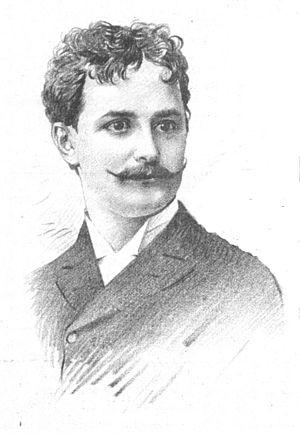
Le Raimundtheater est un théâtre situé dans le 6ᵉ arrondissement de Vienne, Mariahilf.
Josef Klein, parfois écrit Joseph Klein est un acteur germano-autrichien.
Jan Vilímek, né le 1ᵉʳ janvier 1860 à Žamberk et mort le 15 avril 1938 à Vienne, est un peintre et illustrateur tchécoslovaque.
Alraune, die Henkerstochter, genannt die rote Hanne est un film allemand muet réalisé par Eugen Illés et Josef Klein, sorti en 1918. Il est l'adaptation au cinéma du roman de Hanns Heinz Ewers intitulé Mandragore et paru en 1911